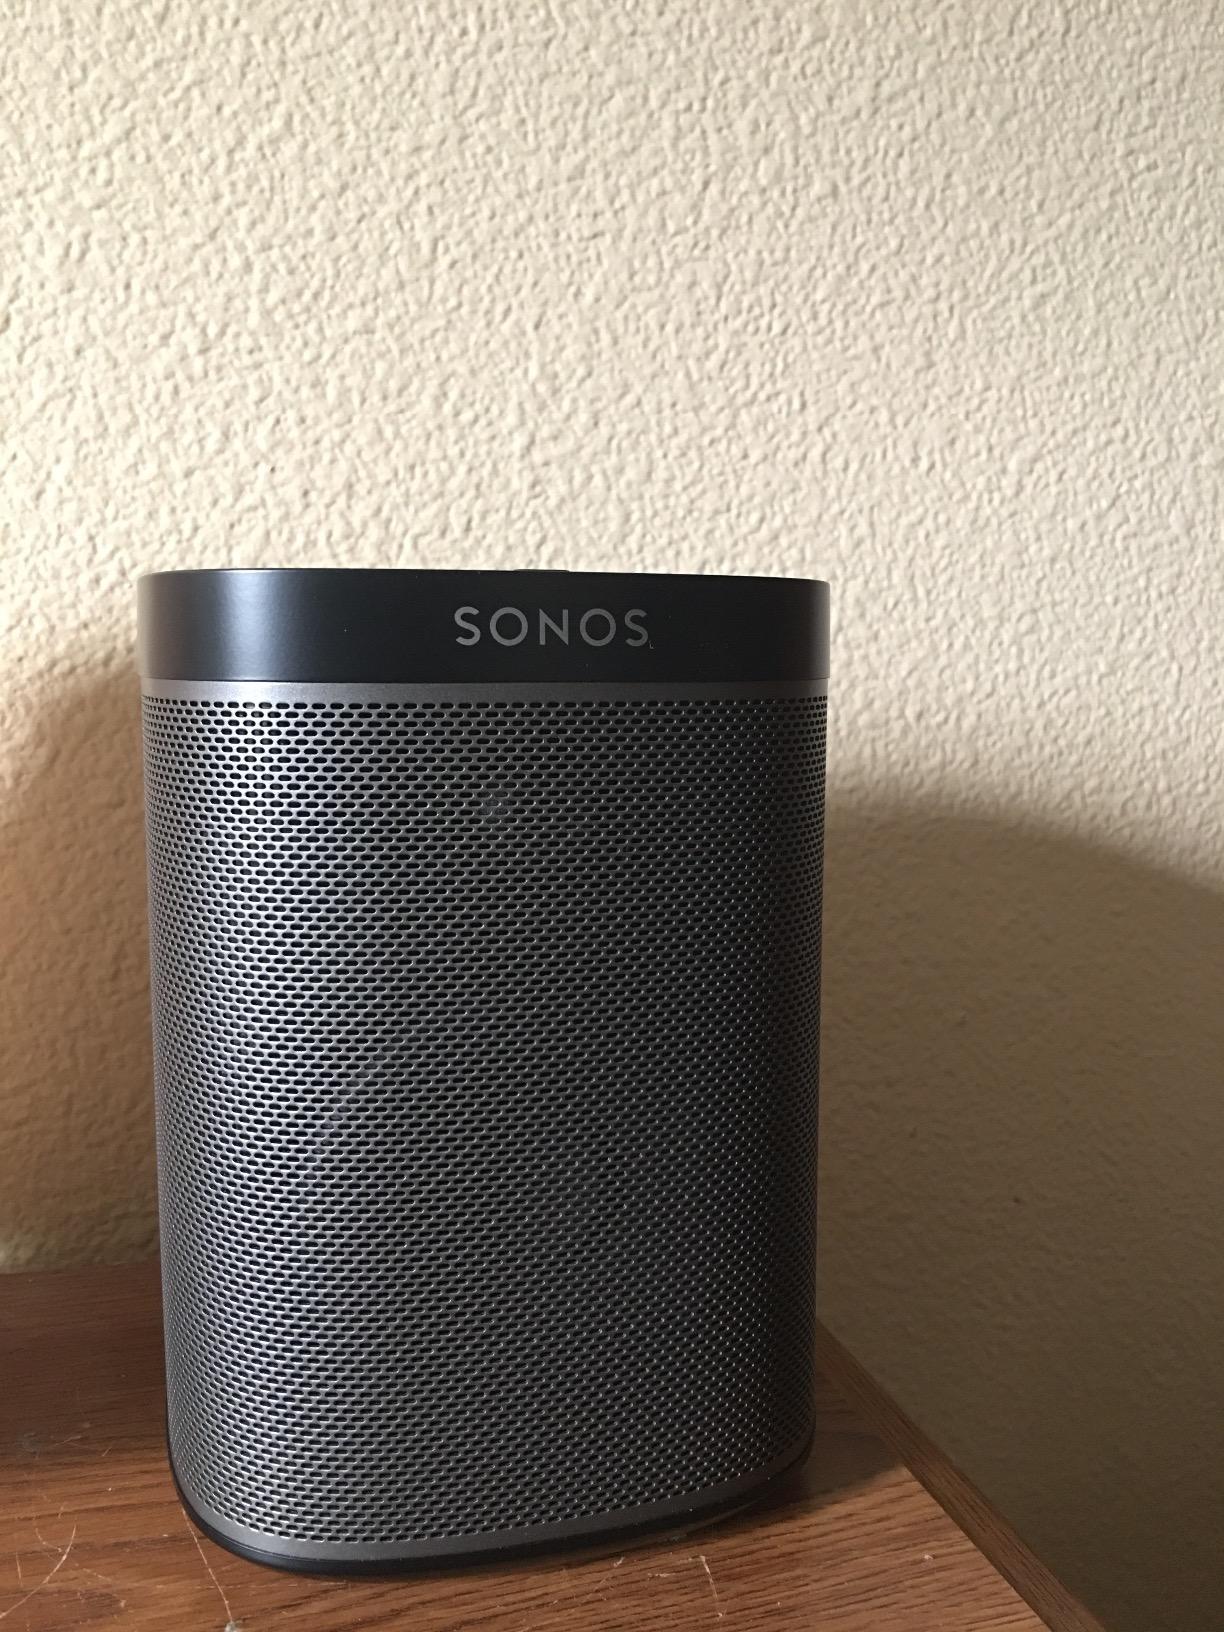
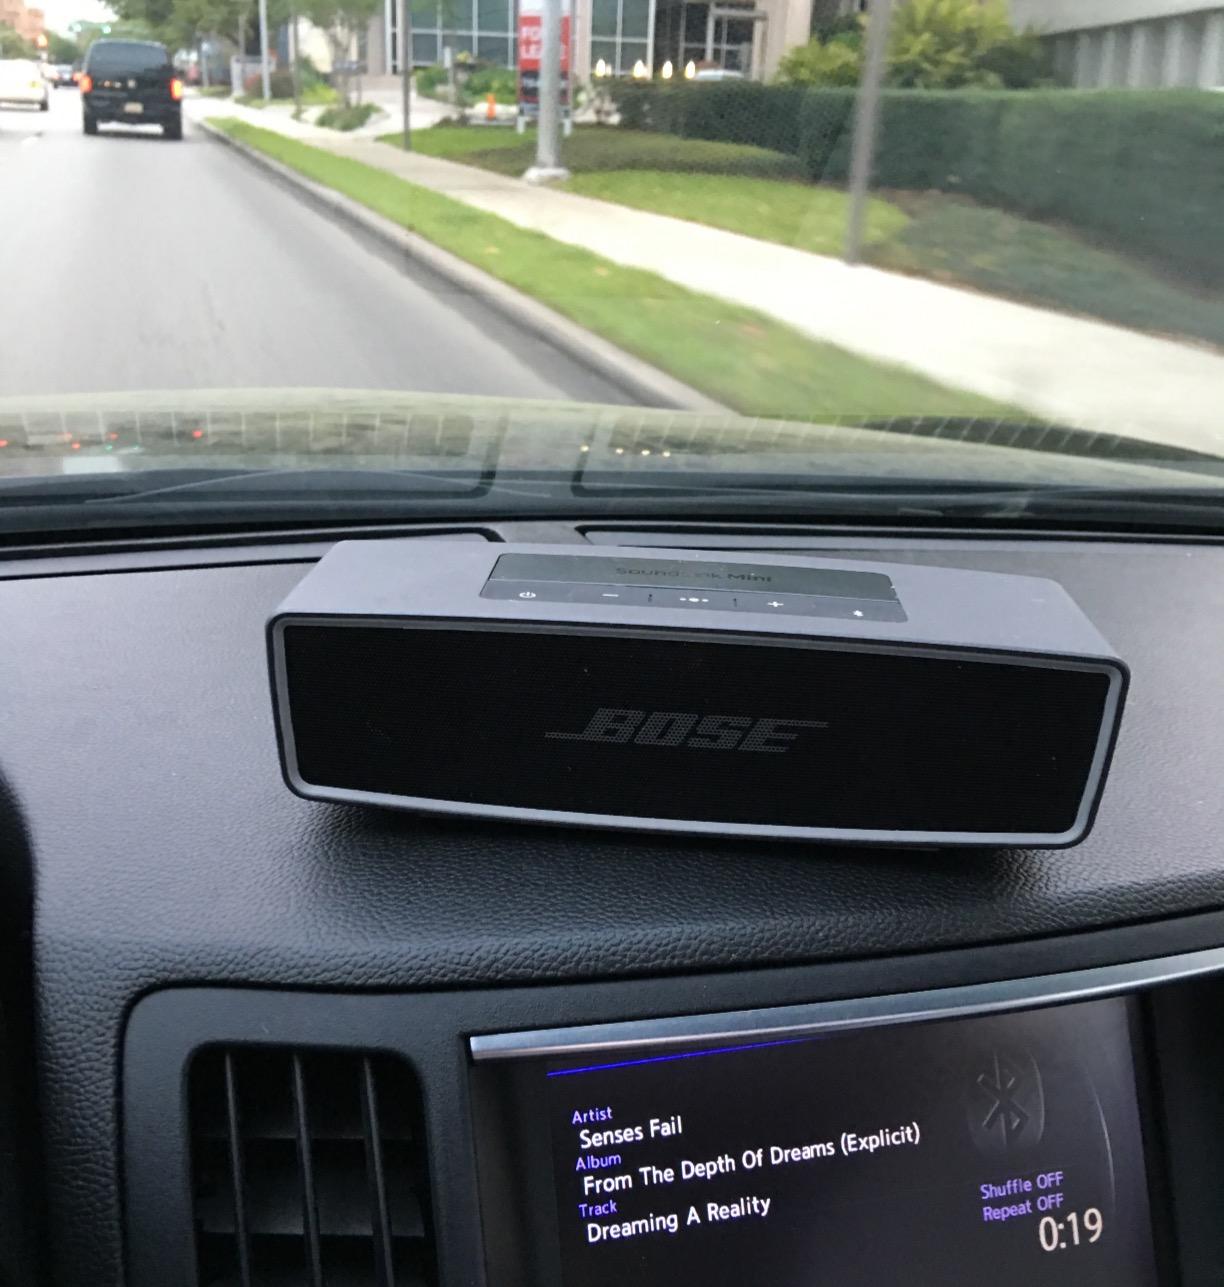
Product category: speaker
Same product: no